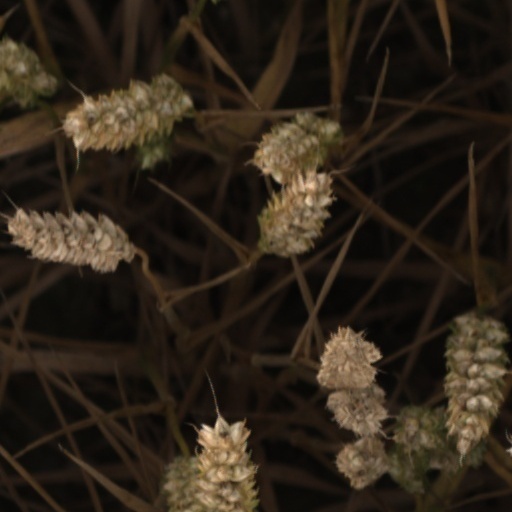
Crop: wheat